Question: Please indicate a possible affordance area of the surfboard that can be used for carrying
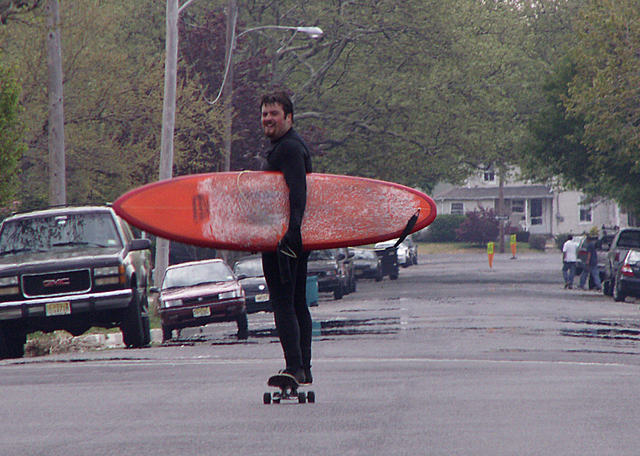
Answer: [117.5, 169, 426.5, 252]